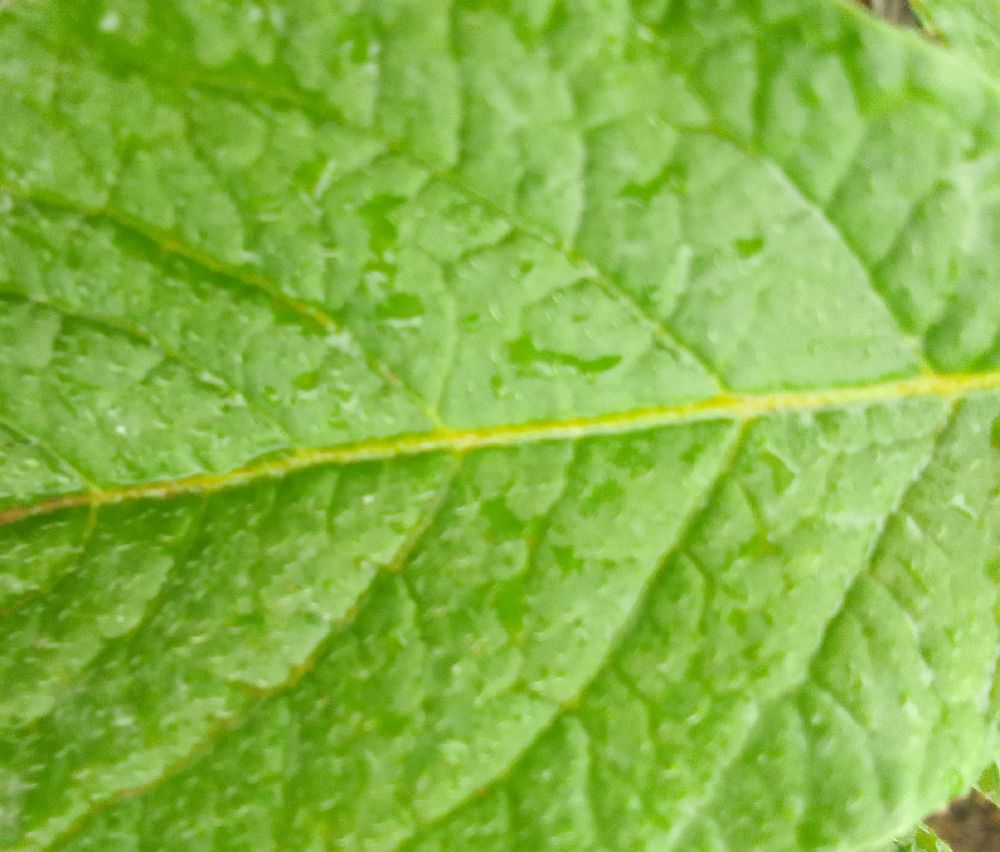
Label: Healthy